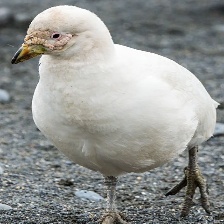
Species: SNOWY SHEATHBILL
Scientific name: CHIONIS ALBUS